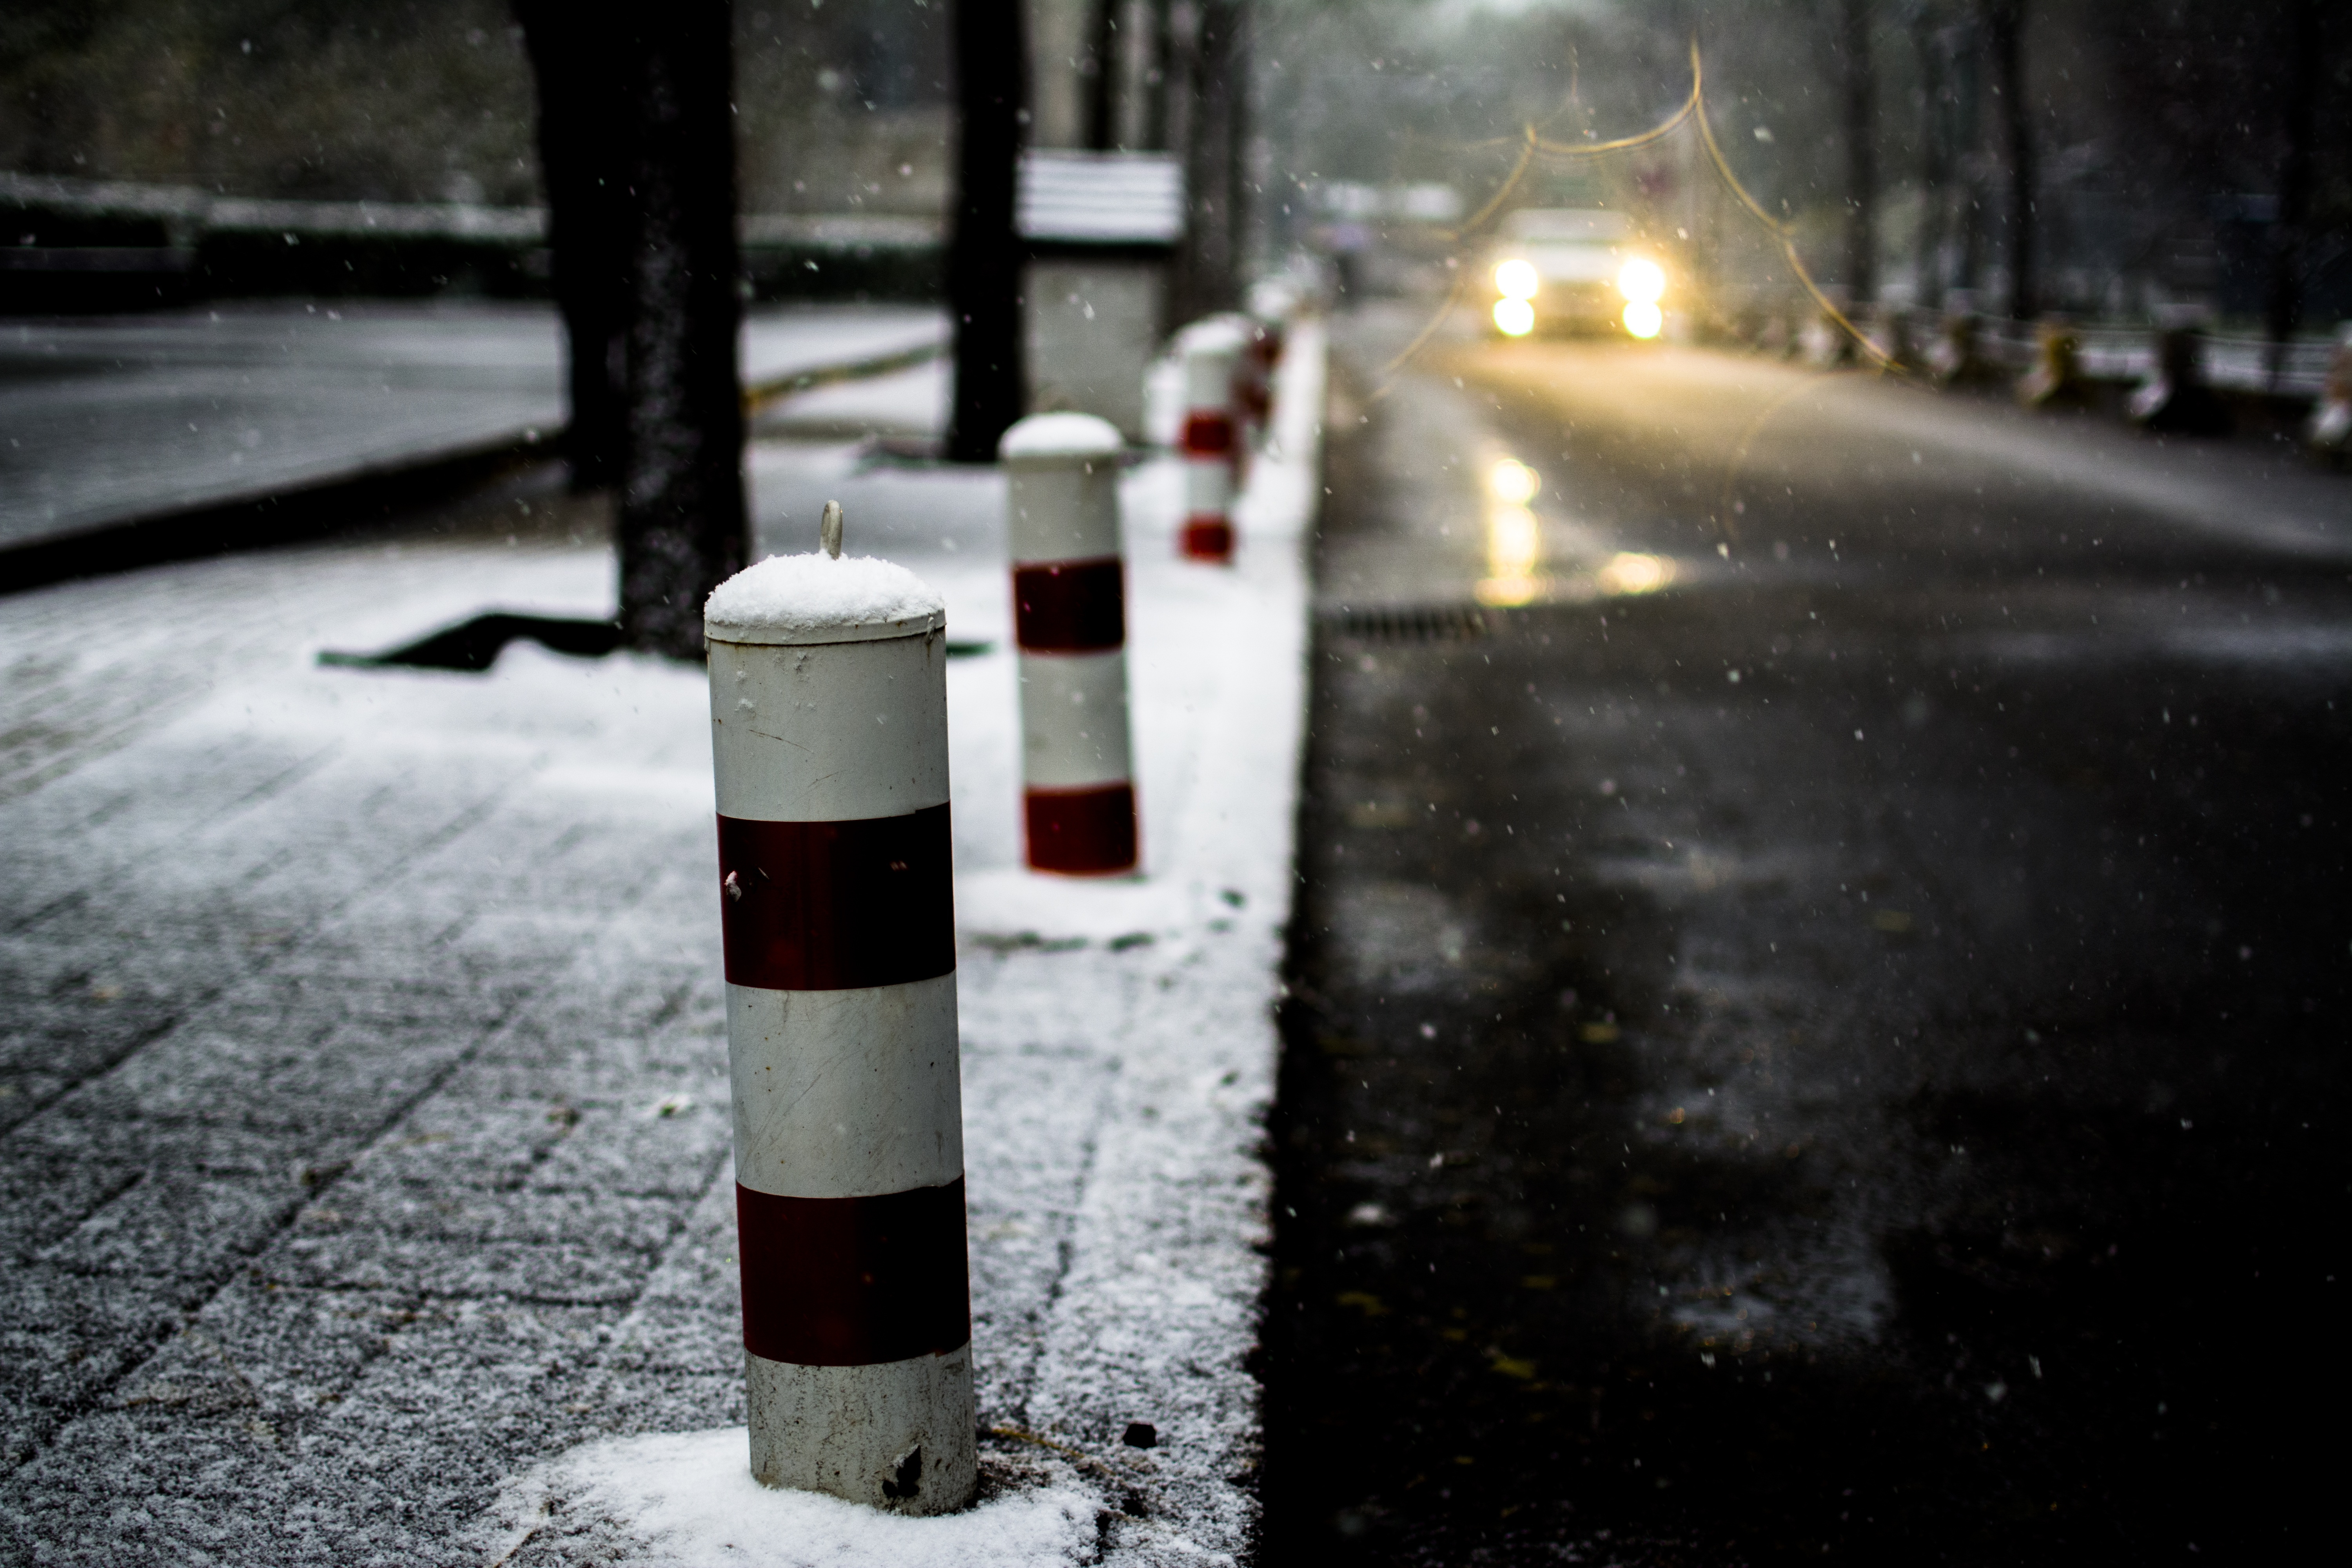
water, snow, winter, light, road, white, night, rain, sidewalk, urban, ice, evening, twilight, weather, darkness, lighting, season, automotive, freezing